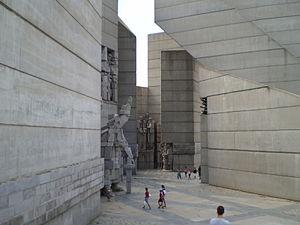
Choumen est une ville du nord-est de la Bulgarie, chef-lieu de l'oblast de Choumen et, au sein de celui-ci, de l'obština de Choumen.